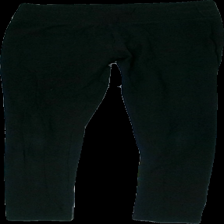
View: front
Type: Trousers
Category: Ladies
Brand: Cubus
Colors: Black
Material: 100% cotton
Cut: Regular
Size: S
Season: All
Price range: 50-100
Recommended usage: Reuse